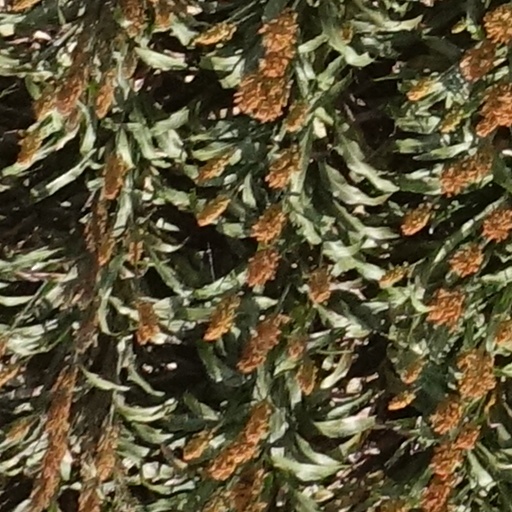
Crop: sorghum